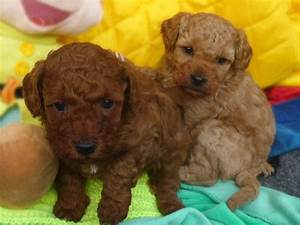
Label: cane